North Sumatra

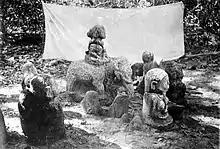
"Situs Hopong" in Dolok Sanggul, stone statue sites that are possible evidence of prehistoric Batak civilization

Linguistic and archaeological evidence indicates that Austronesian speakers reached Sumatra from Taiwan and the Philippines through Borneo or Java about 2,500 years ago, and the Batak probably descended from these settlers.